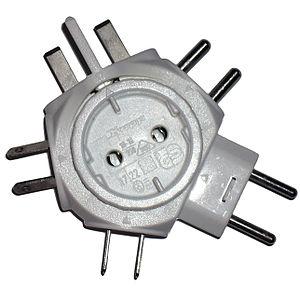
Une prise électrique est un connecteur permettant de relier les appareils domestiques ou industriels au réseau électrique, par enfichage sur des socles électriques. Les différents types de prises du domaine domestique sont données ici ; pour les équipements domestique ou industriel léger voir la norme CEI 60320, pour les prises du domaine industriel voir la norme CEI 60309.
Un adaptateur est un accessoire qui permet d'adapter ou de connecter deux appareils ou deux pièces, qui n'ont pas été initialement conçus pour être assemblés. Ce type d'accessoire permet de résoudre principalement les incompatibilités de connectique, ou de forme, dans certains cas l'adaptateur comporte une partie active chargée d'adapter les divers signaux électriques.